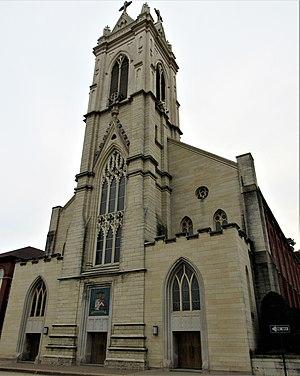
La cathédrale Saint-Raphaël est la cathédrale de l'archidiocèse de Dubuque dans l'Iowa, située à Dubuque. Sa paroisse est la plus ancienne paroisse de l'État. La cathédrale, le presbytère, l'ancien couvent et l'ancienne école paroissiale forment le district historique de Cathedral, inscrit au registre national des lieux historiques en 1985.